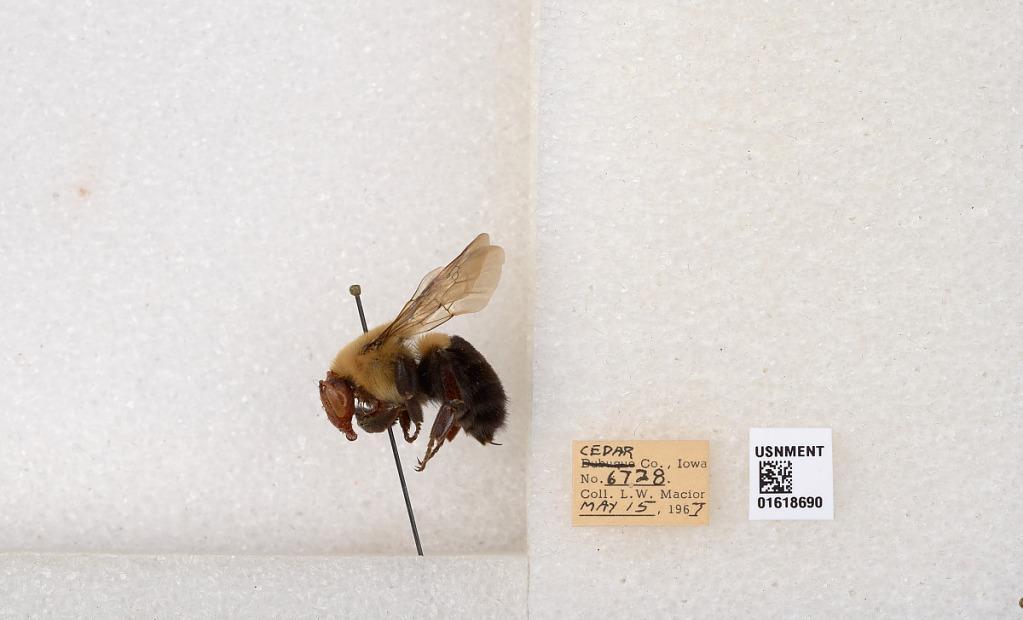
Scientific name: Bombus impatiens Cresson
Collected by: L. Macior
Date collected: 1967-5-15
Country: United States
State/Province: Iowa
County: Cedar
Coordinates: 41.7723, -91.1324